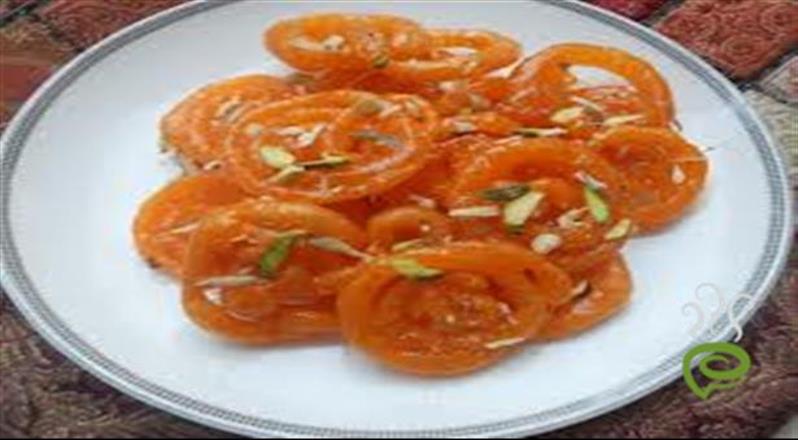
Dish: jalebi